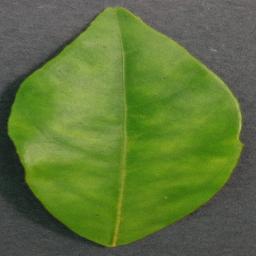
Label: Orange___Haunglongbing_(Citrus_greening)